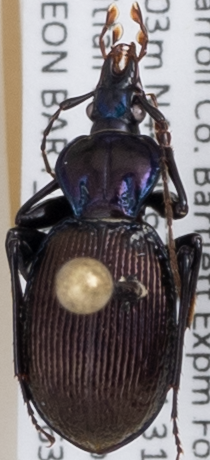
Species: Sphaeroderus canadensis canadensis
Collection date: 2021-06-30
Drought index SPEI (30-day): -1.814
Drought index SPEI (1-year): -1.28
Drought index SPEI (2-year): -0.968